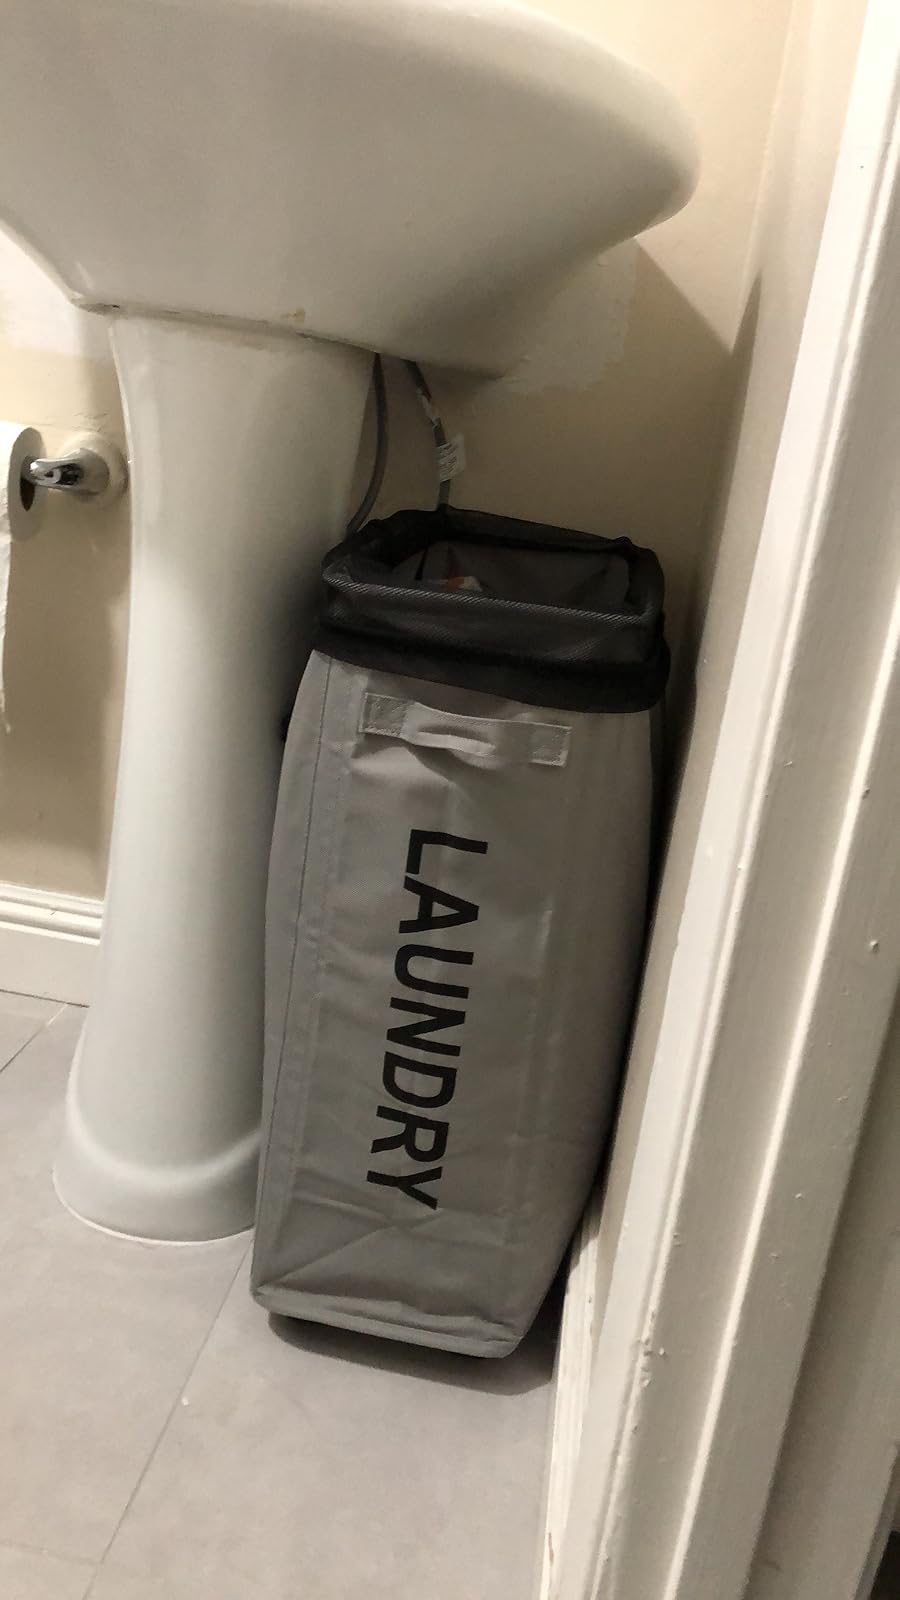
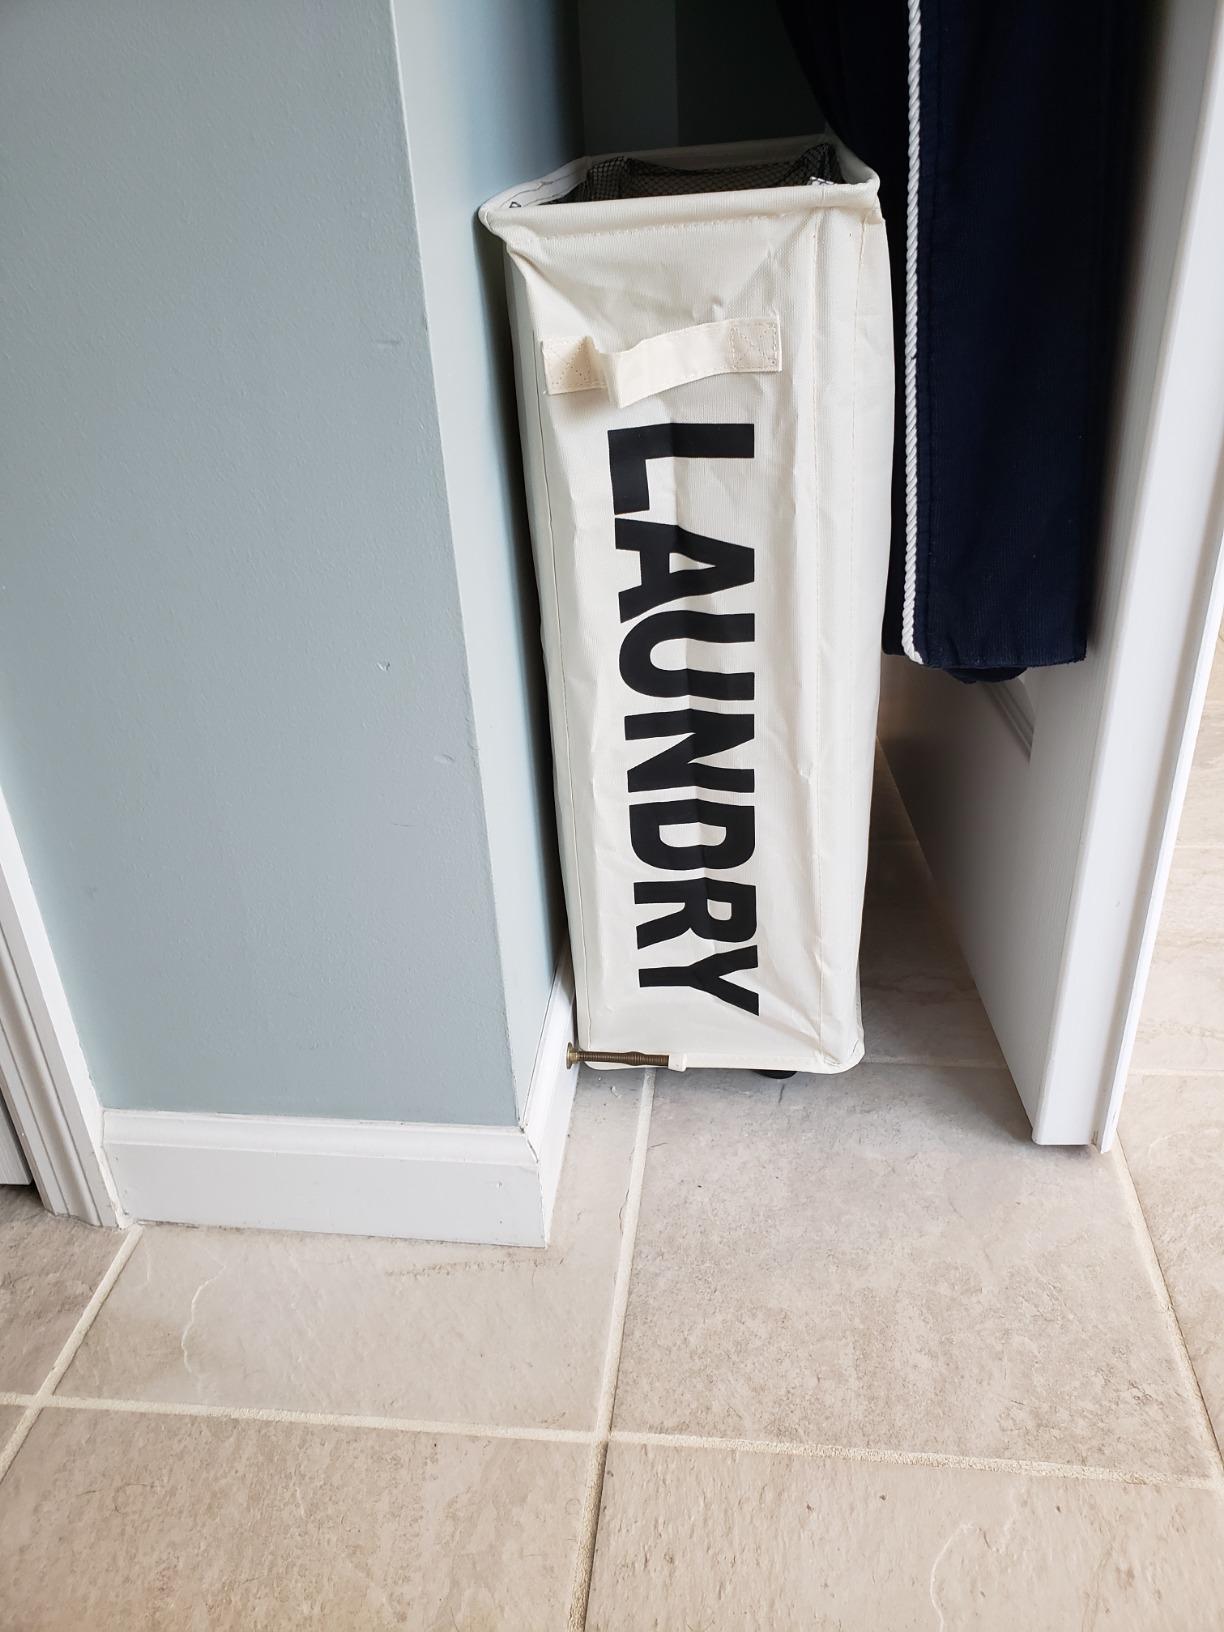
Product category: items_hamper
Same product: no